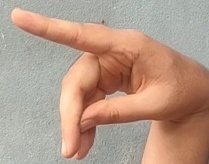
ASL sign: P